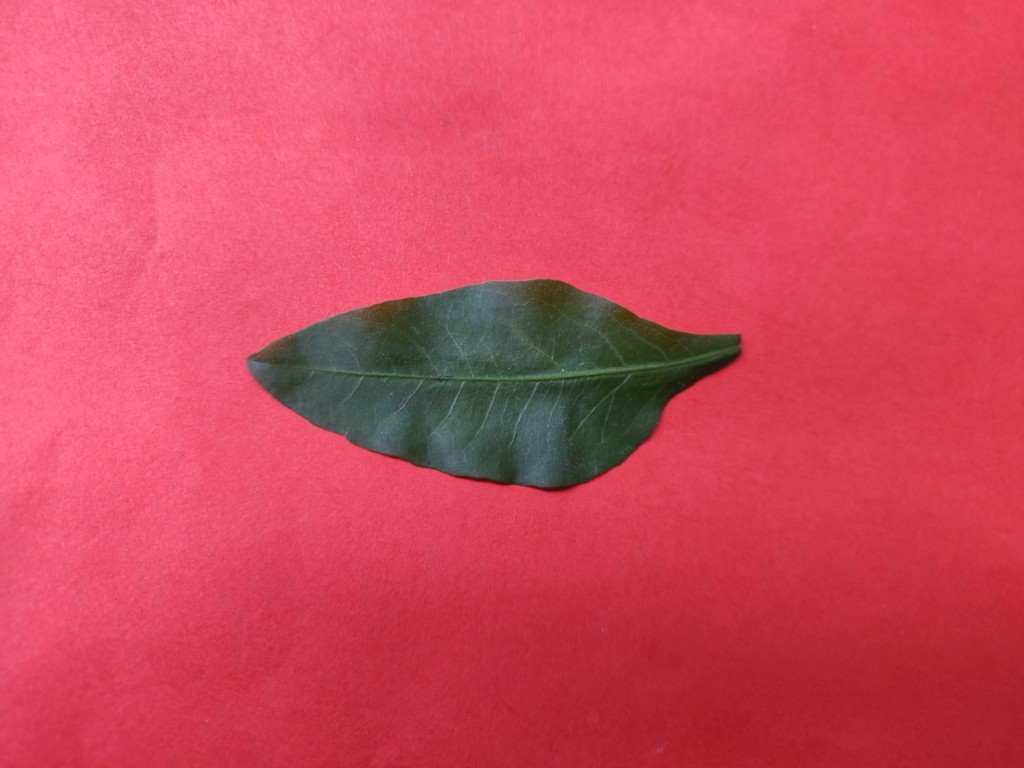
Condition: Healthy
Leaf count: single
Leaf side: front